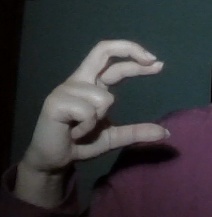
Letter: thal